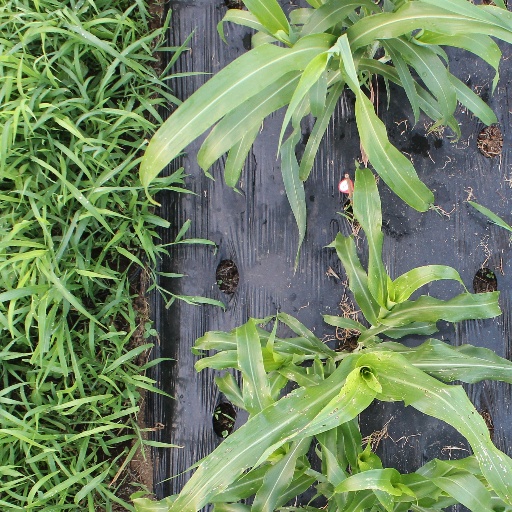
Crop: sorghum